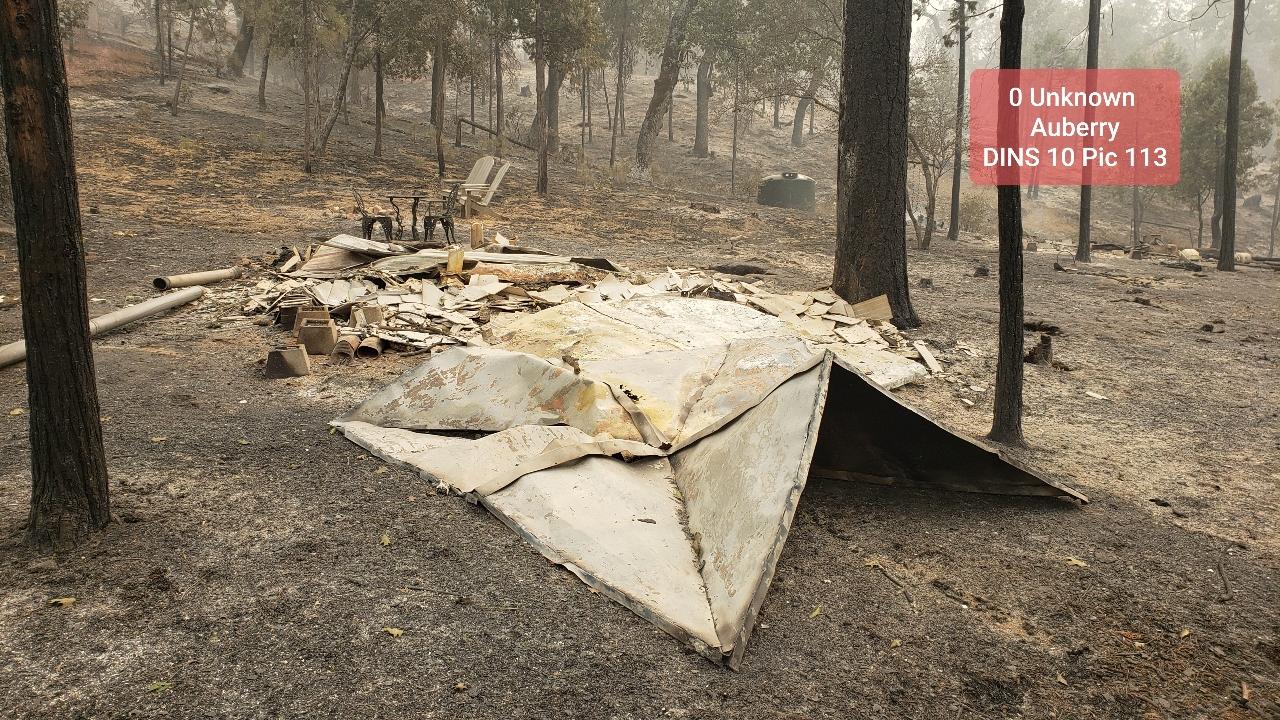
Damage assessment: destroyed